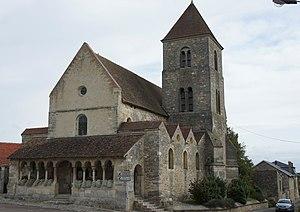
vue du portail ouest de l'église Notre-Dame-et-Saint-Nicaise de Cauroy-lès-Hermonville.
L'église de Cauroy-lès-Hermonville est une église romane construite au XIᵉ siècle, située dans la Marne.
Cauroy-lès-Hermonville [kɔʁwa lez‿ɛʁmɔ̃vilə] est une commune française, appartenant à la communauté de communes du Nord Champenois, située dans le département de la Marne en région Grand Est. Elle est traversée par la route touristique du Champagne et fait partie du Massif de Saint Thierry.
Cet article recense les monuments historiques de la Marne, en France.